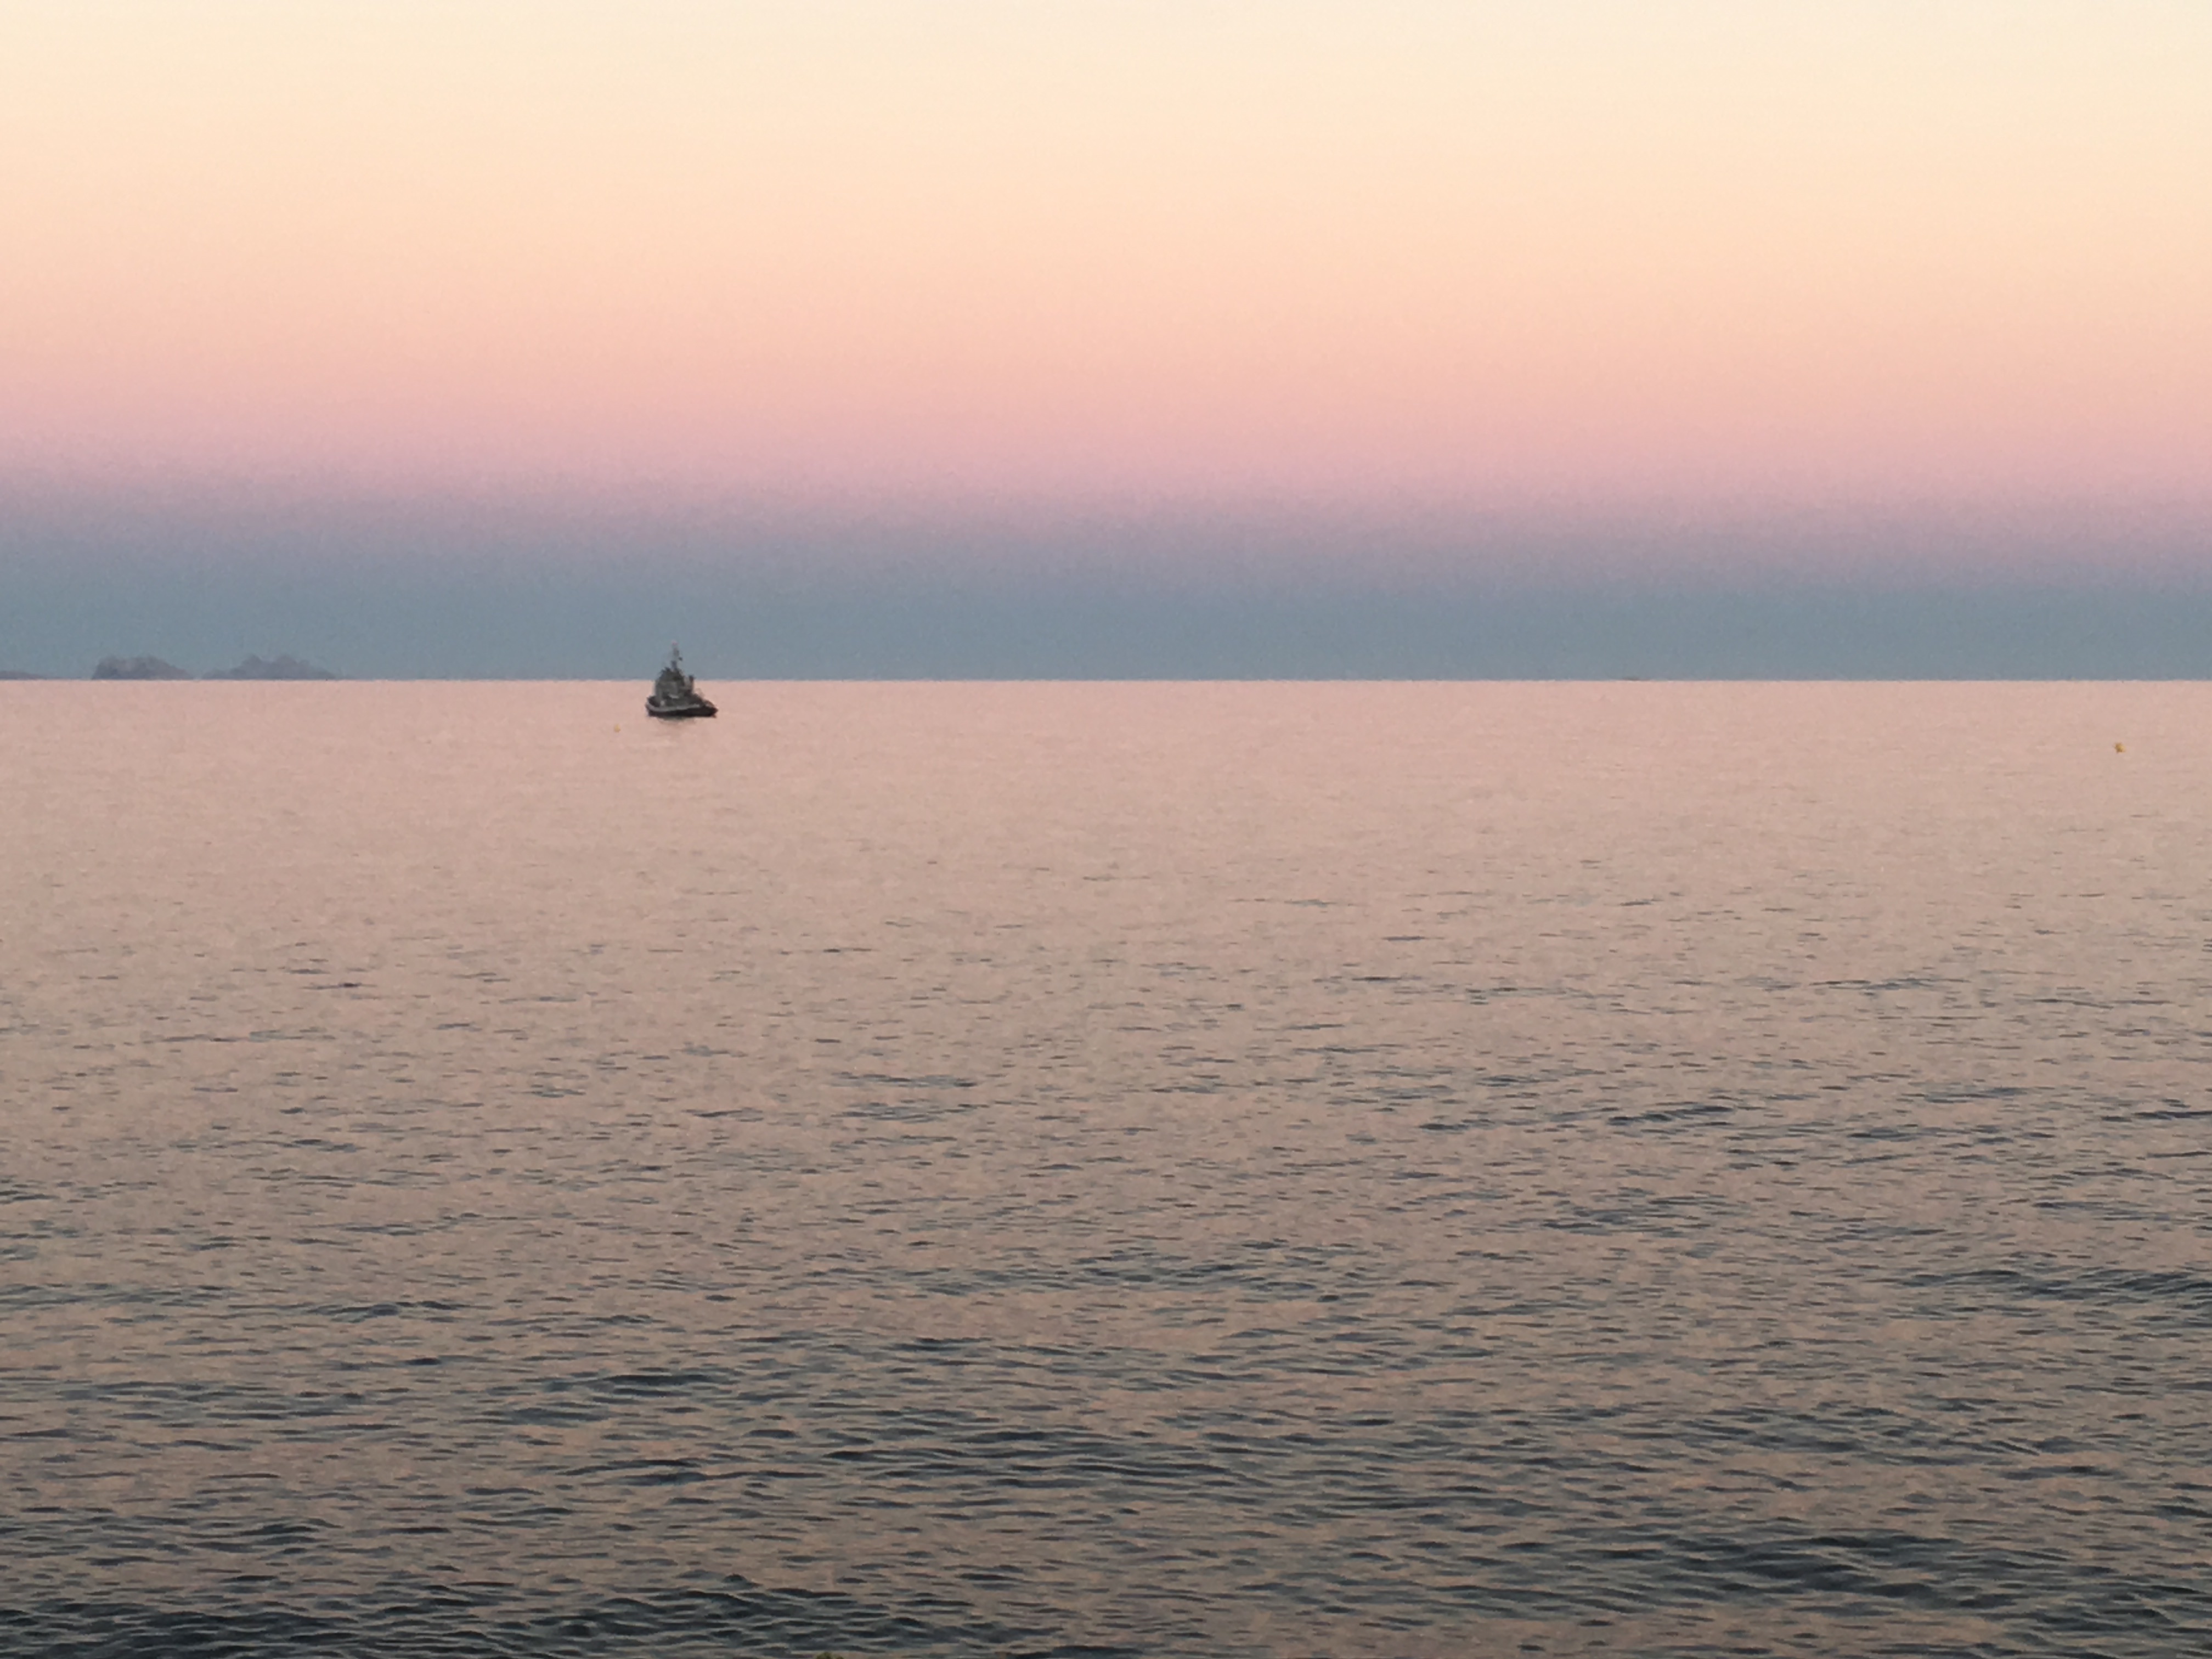
beach, sea, coast, ocean, horizon, sunrise, sunset, morning, shore, wave, lake, dawn, dusk, evening, bay, body of water, cape, atmospheric phenomenon, wind wave